Continental Air Command

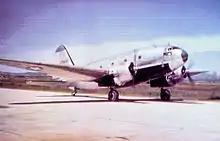
Curtiss C-46D Commando on a South Korean airstrip, 1952

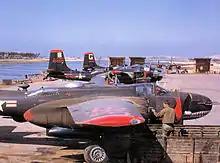
B-26B-50-DL Invaders during the Korean War. Serial 44-34306 identifiable.

One of the immediate needs of the Active Duty Air Force was to assemble a tactical airlift force. In June 1950, the United States could count three troop carrier wings: the Regular Air Force's 314th Troop Carrier Wing at Sewart AFB, Tennessee, and the mobilized 375th and 433d reserve wings at Donaldson AFB, South Carolina.